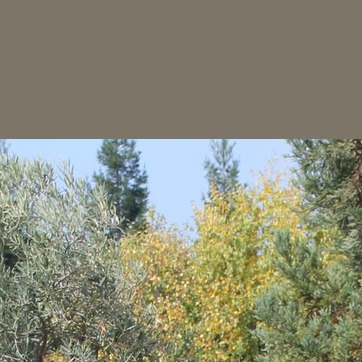
Material: sky